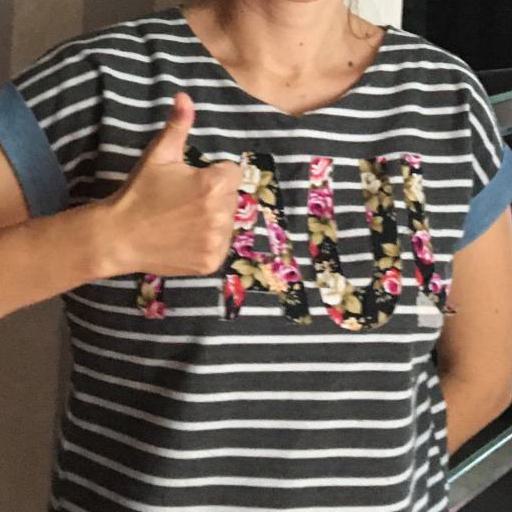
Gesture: like